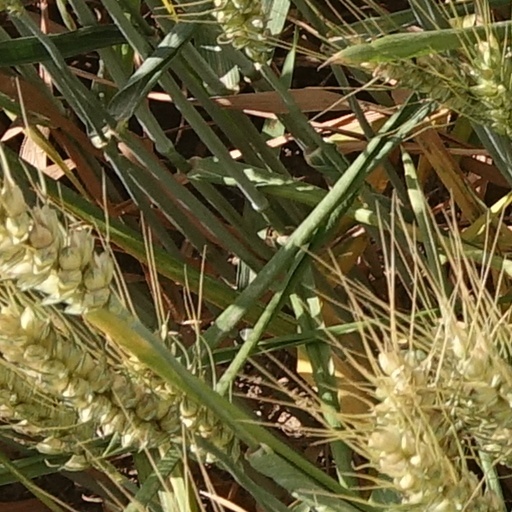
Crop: wheat